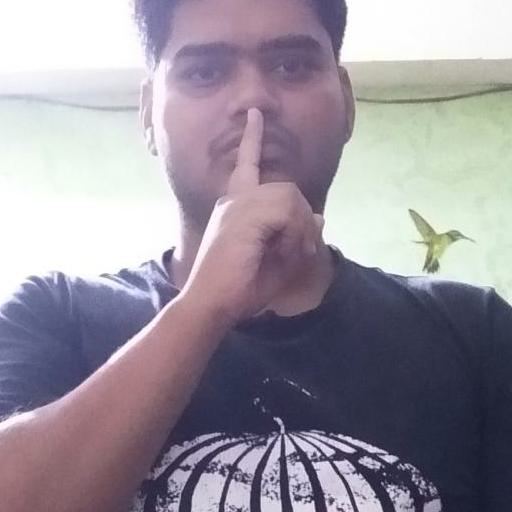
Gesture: mute